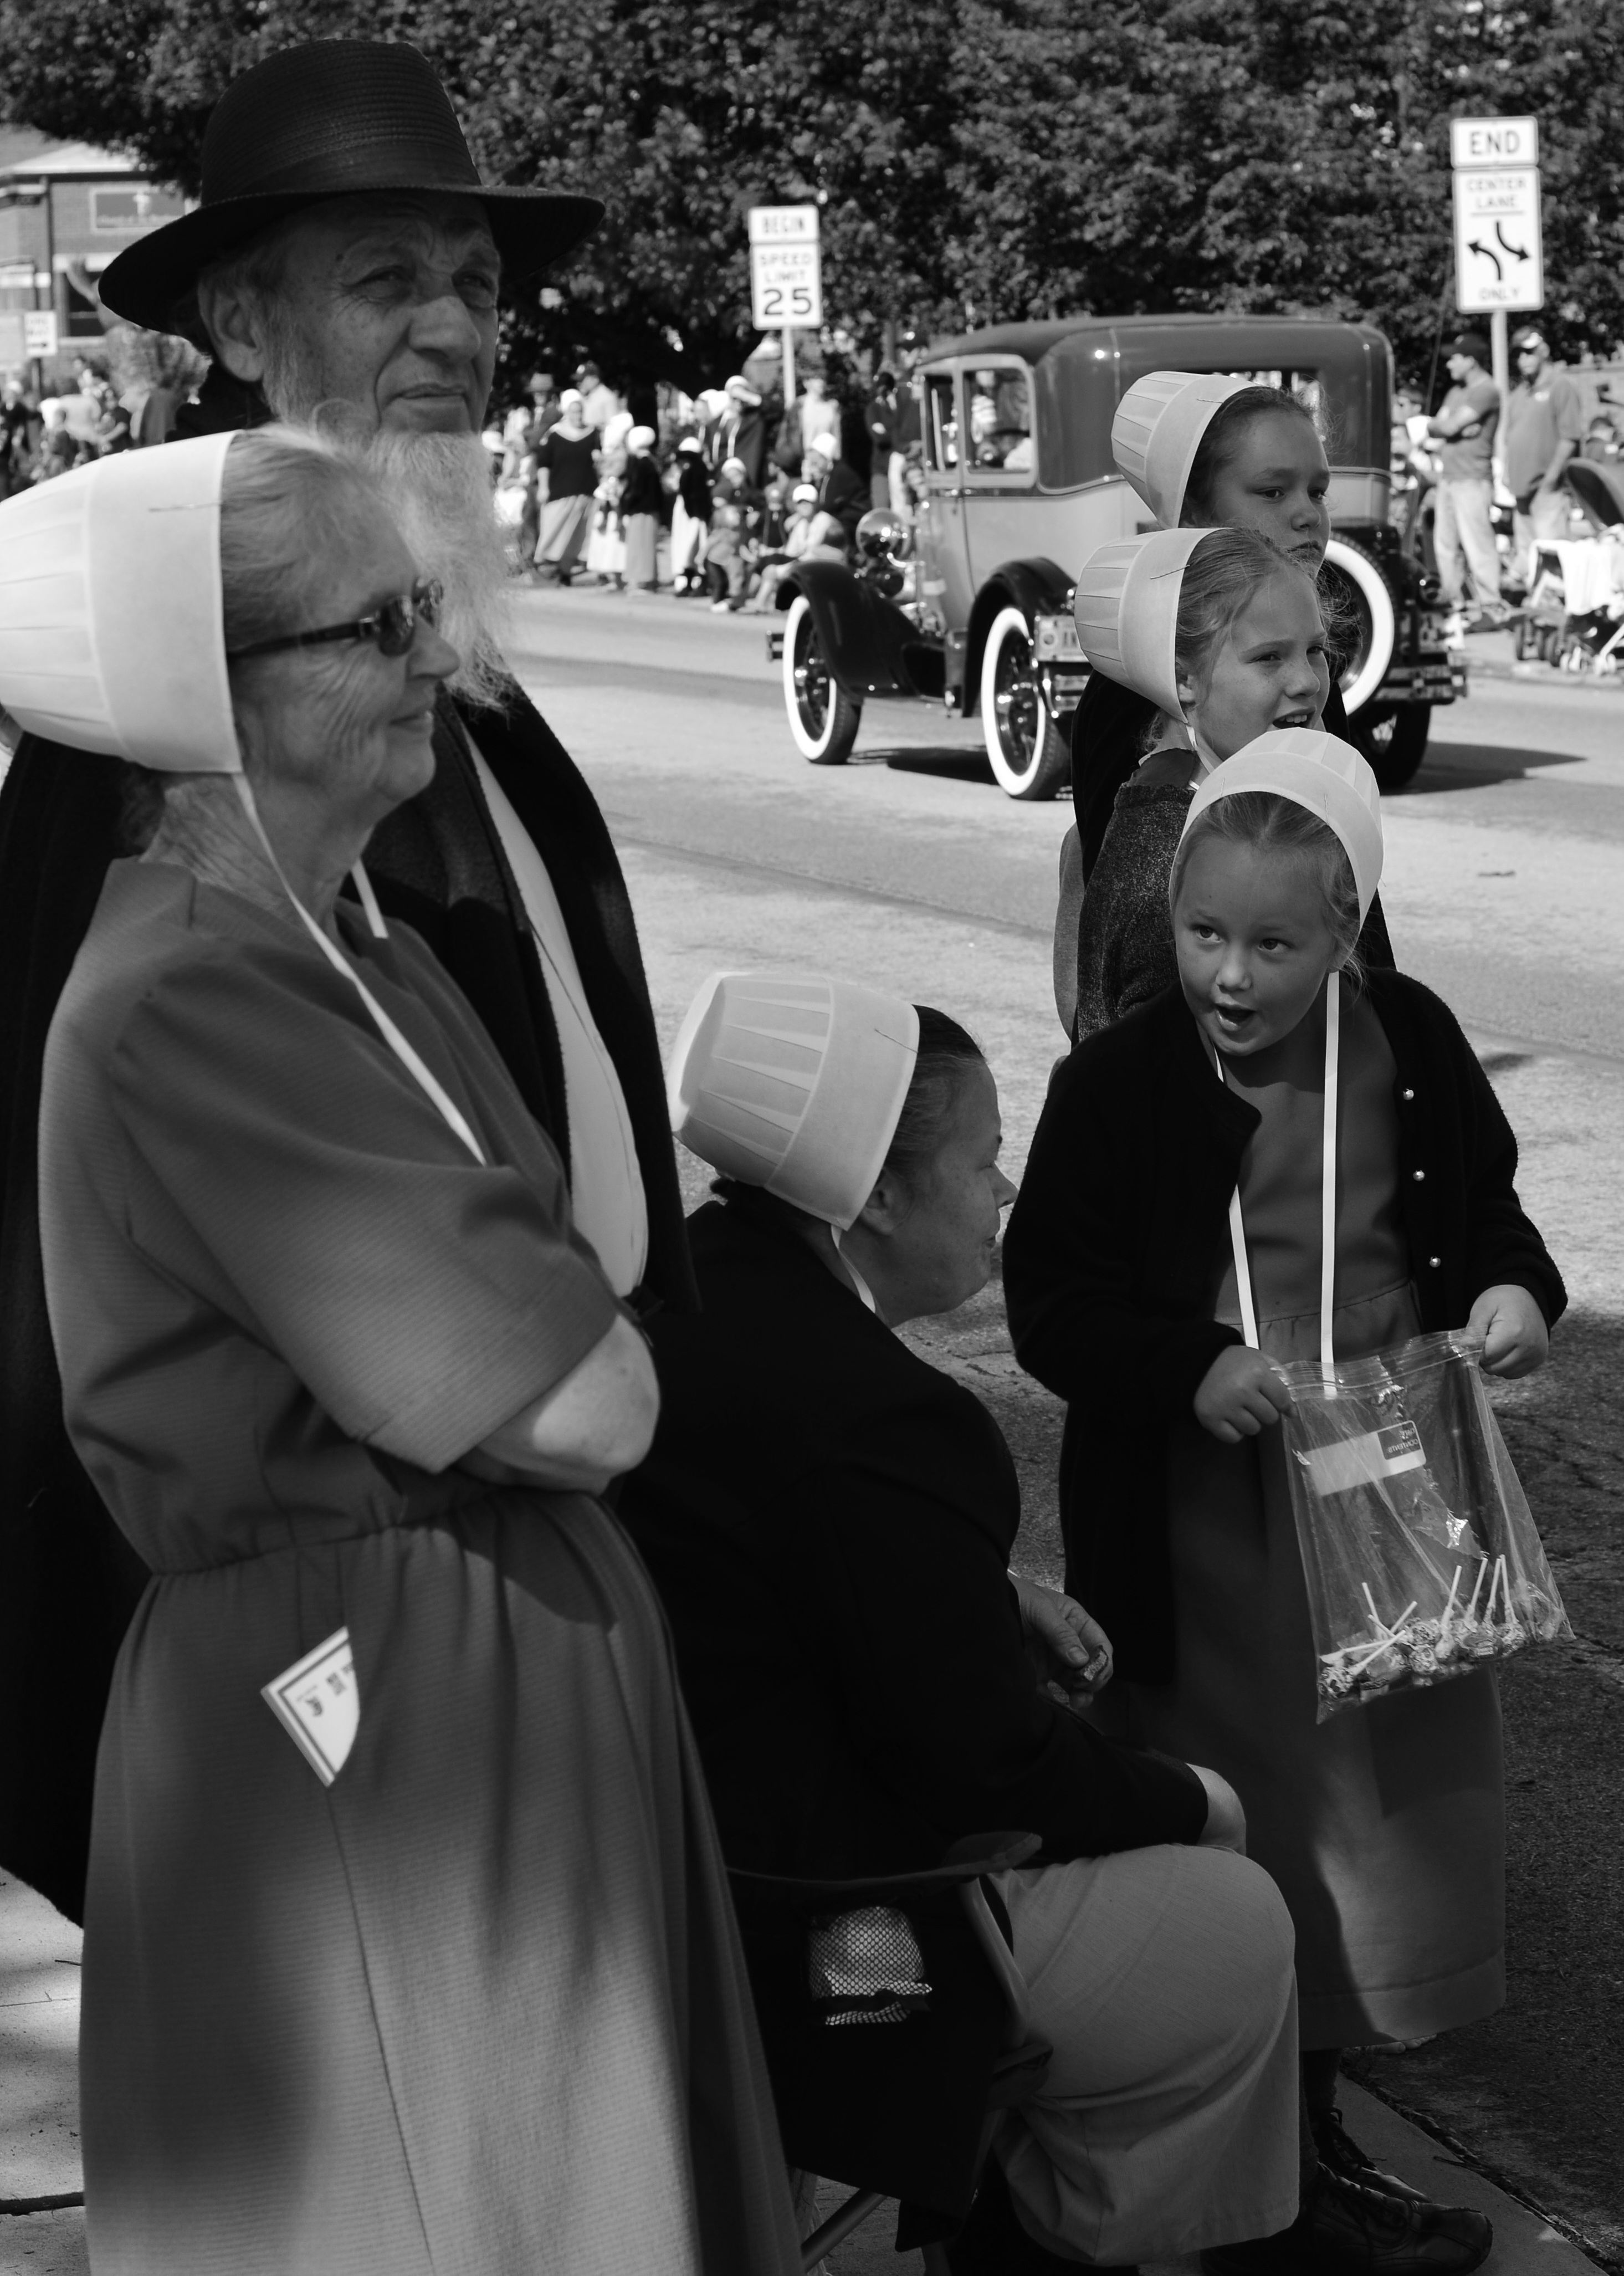
man, black and white, road, white, street, crowd, autumn, black, monochrome, parade, family, photograph, amish, tradition, hats, interaction, b w, indiana, monochrome photography, film noir, shipshewanna